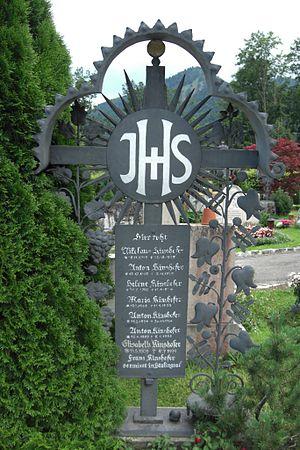
Toni Kinshofer, né en 1934 à Bad Wiessee et mort en 1964 aux rochers du Battert, est un alpiniste allemand surtout connu pour être l'auteur de la première ascension hivernale de la face nord de l'Eiger en 1961 en compagnie de Toni Hiebeler.